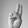
ASL letter: U